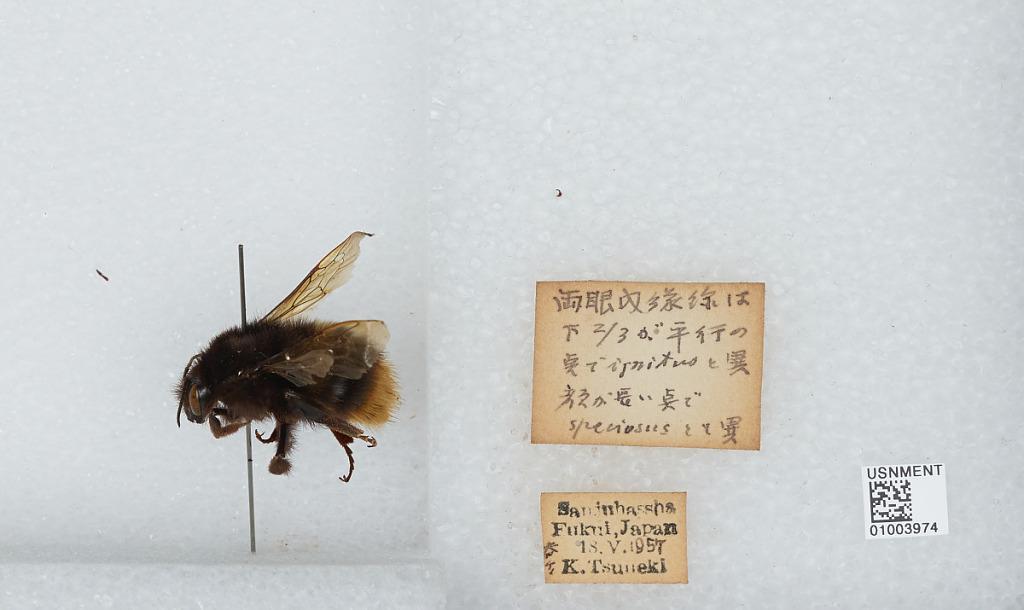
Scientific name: Bombus (Bombus) ignitus Smith
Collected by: K. Tsuneki
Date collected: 1957-5-18
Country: Japan
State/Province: Fukui
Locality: Sanjuhassha-eki